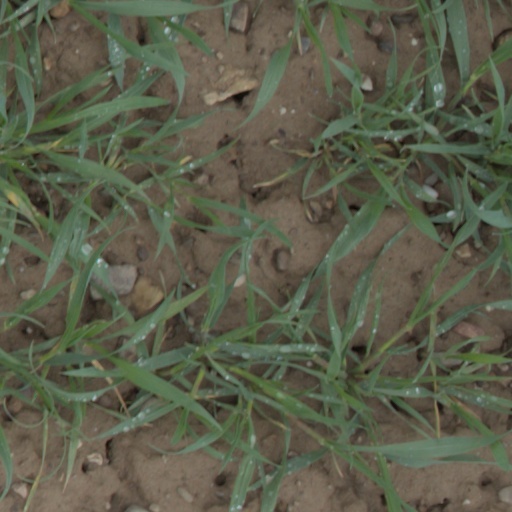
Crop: wheat